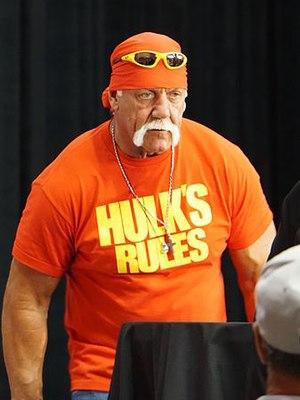
Terry Gene Bollea, plus connu sous le nom d'Hulk Hogan, est un catcheur, acteur et musicien américain. Il travaille actuellement à la World Wrestling Federation\Entertainment en tant qu'ambassadeur.